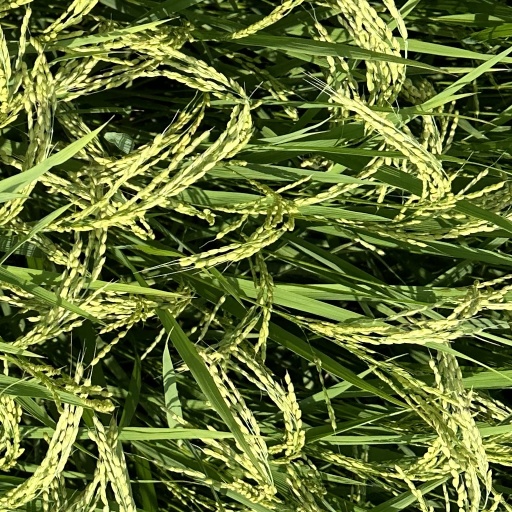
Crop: rice